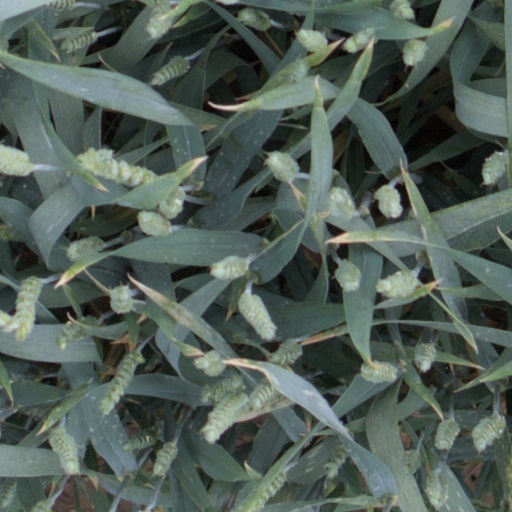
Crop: wheat